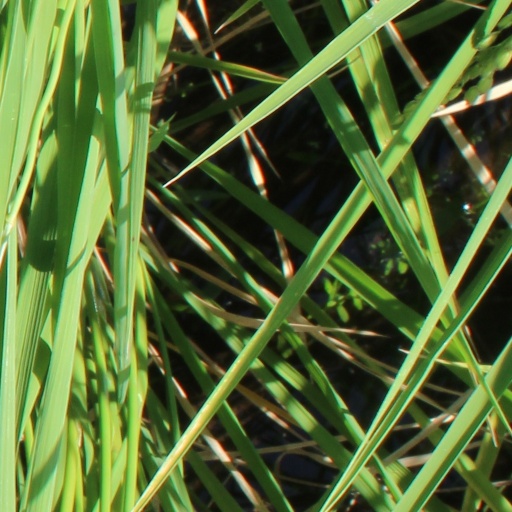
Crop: rice